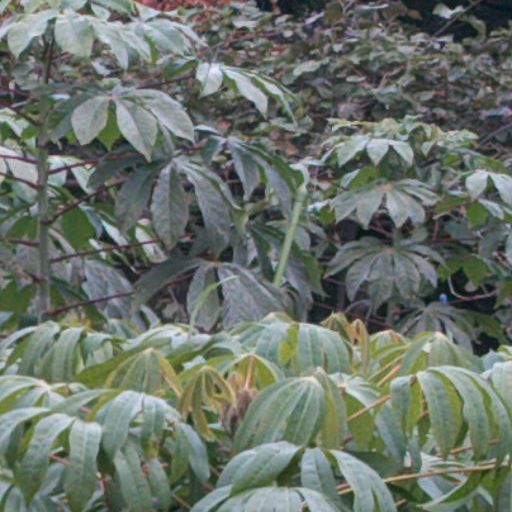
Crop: cassava